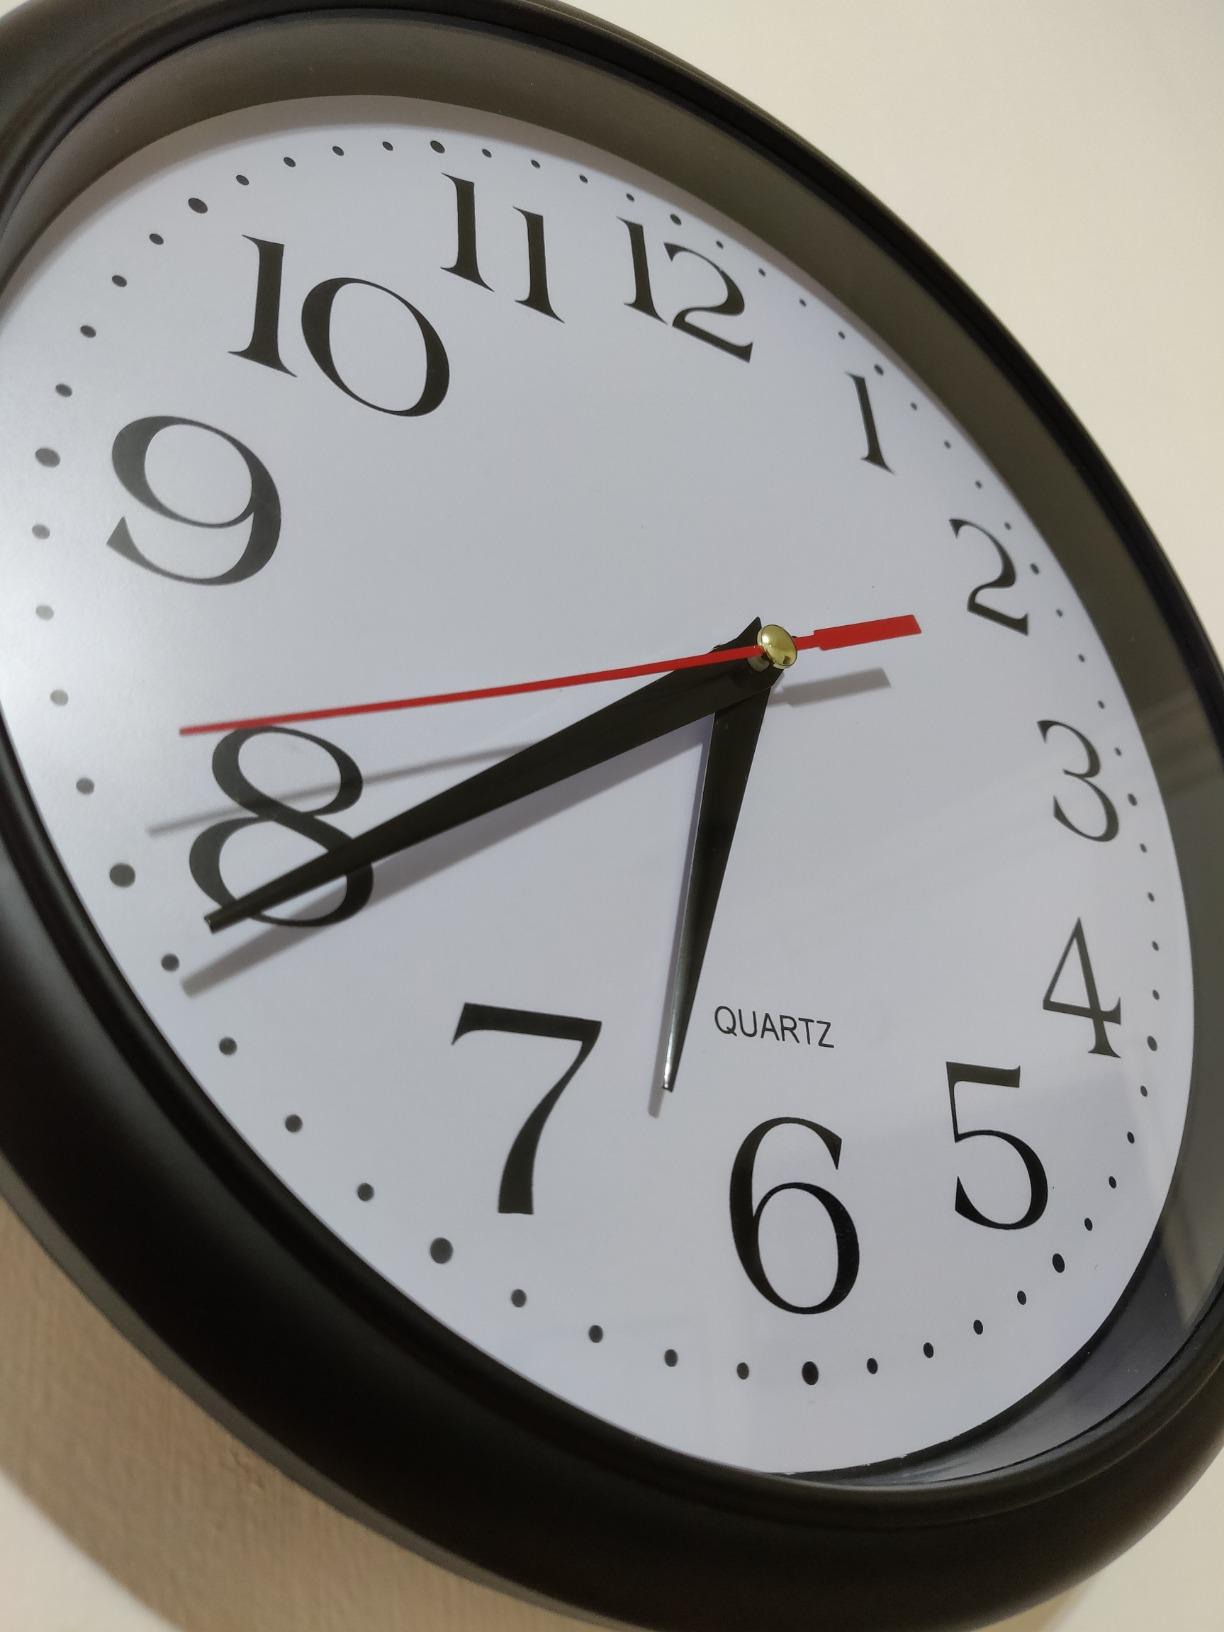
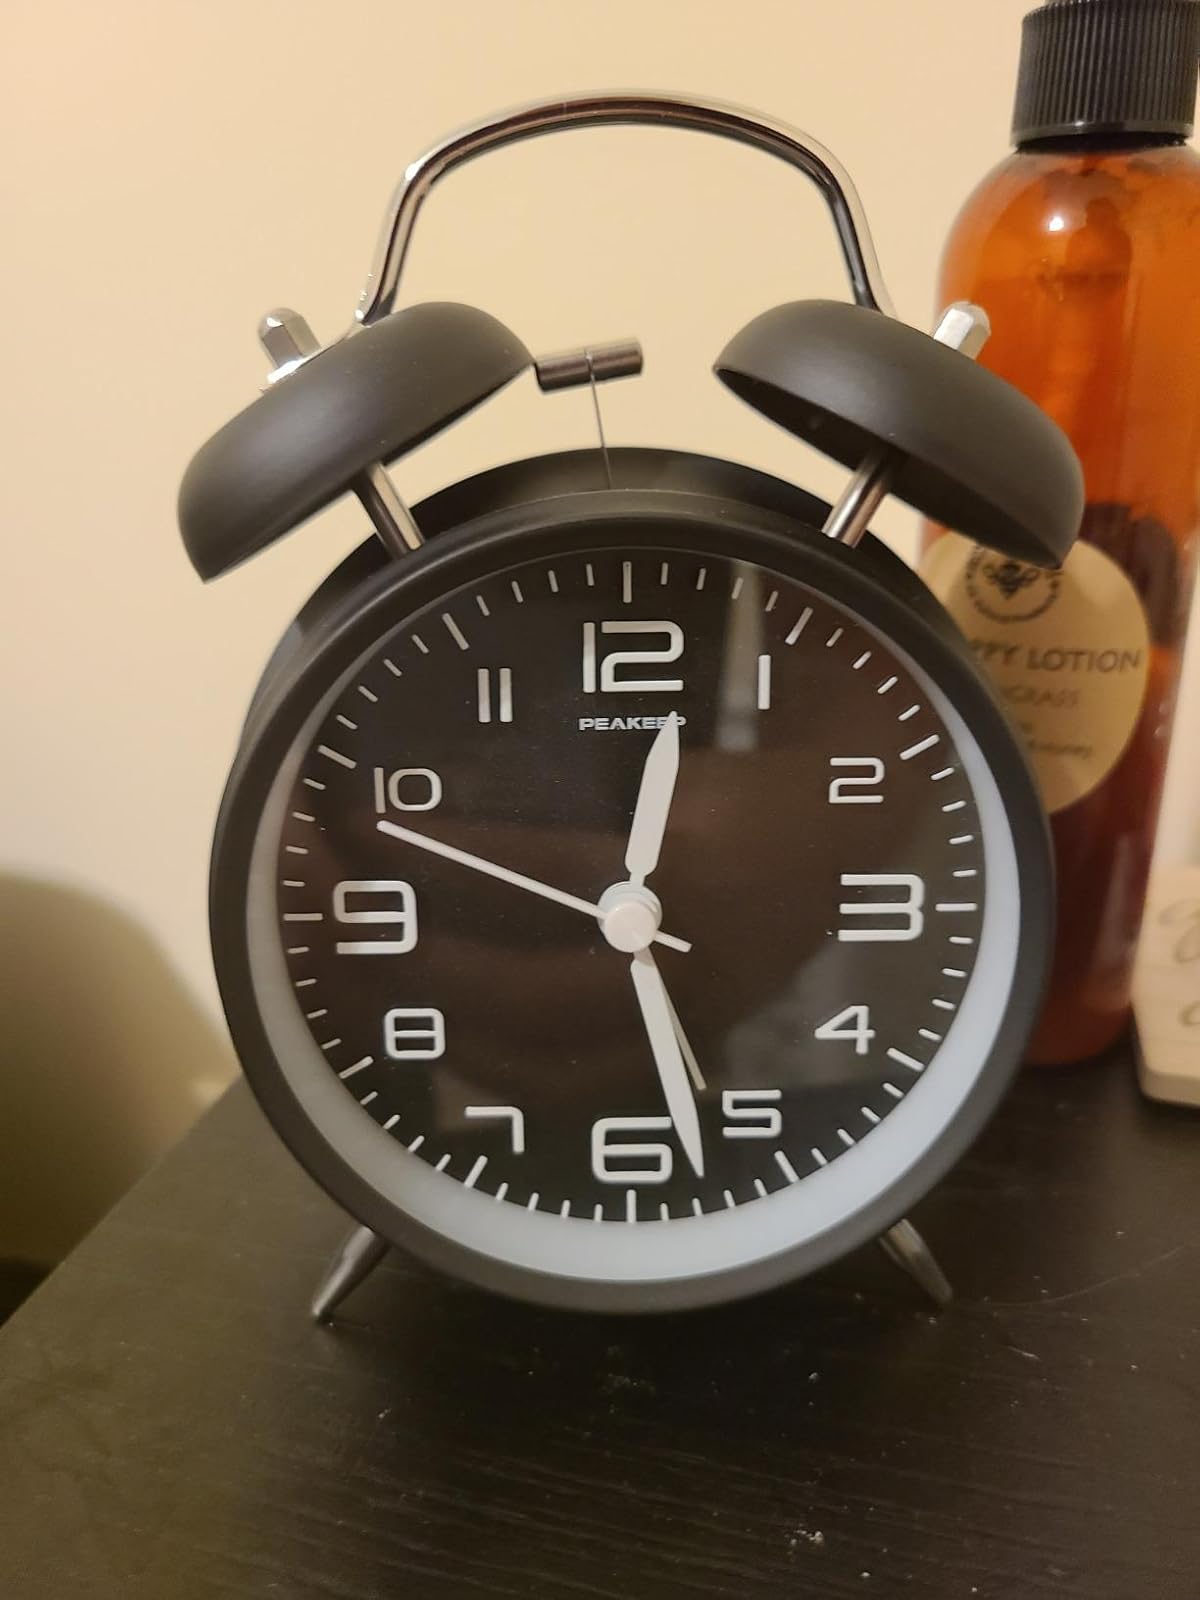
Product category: clock
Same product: no